Dumbarton Academy

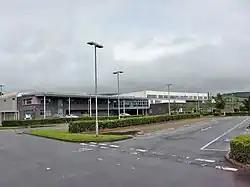
Modernised Dumbarton Academy premises opened 2013

A new combined burgh hall and academy was erected in Church Street in 1866. Designed by the esteemed architects Robert Grieve Melvin and William Leiper in the Gothic Revival style, was constructed from ashlar stone and completed in two stages. The Burgh Hall was finished in January 1866, followed by the completion of the School itself in August of the same year. This grand structure, with its intricate detailing and imposing presence, marked a significant transformation for the school, which saw a complete reorganization of staff and curriculum. The introduction of subject departments, an expanded faculty, and a broader curriculum, including the teaching of science and languages, reflected the school’s progressive approach to education during this period.